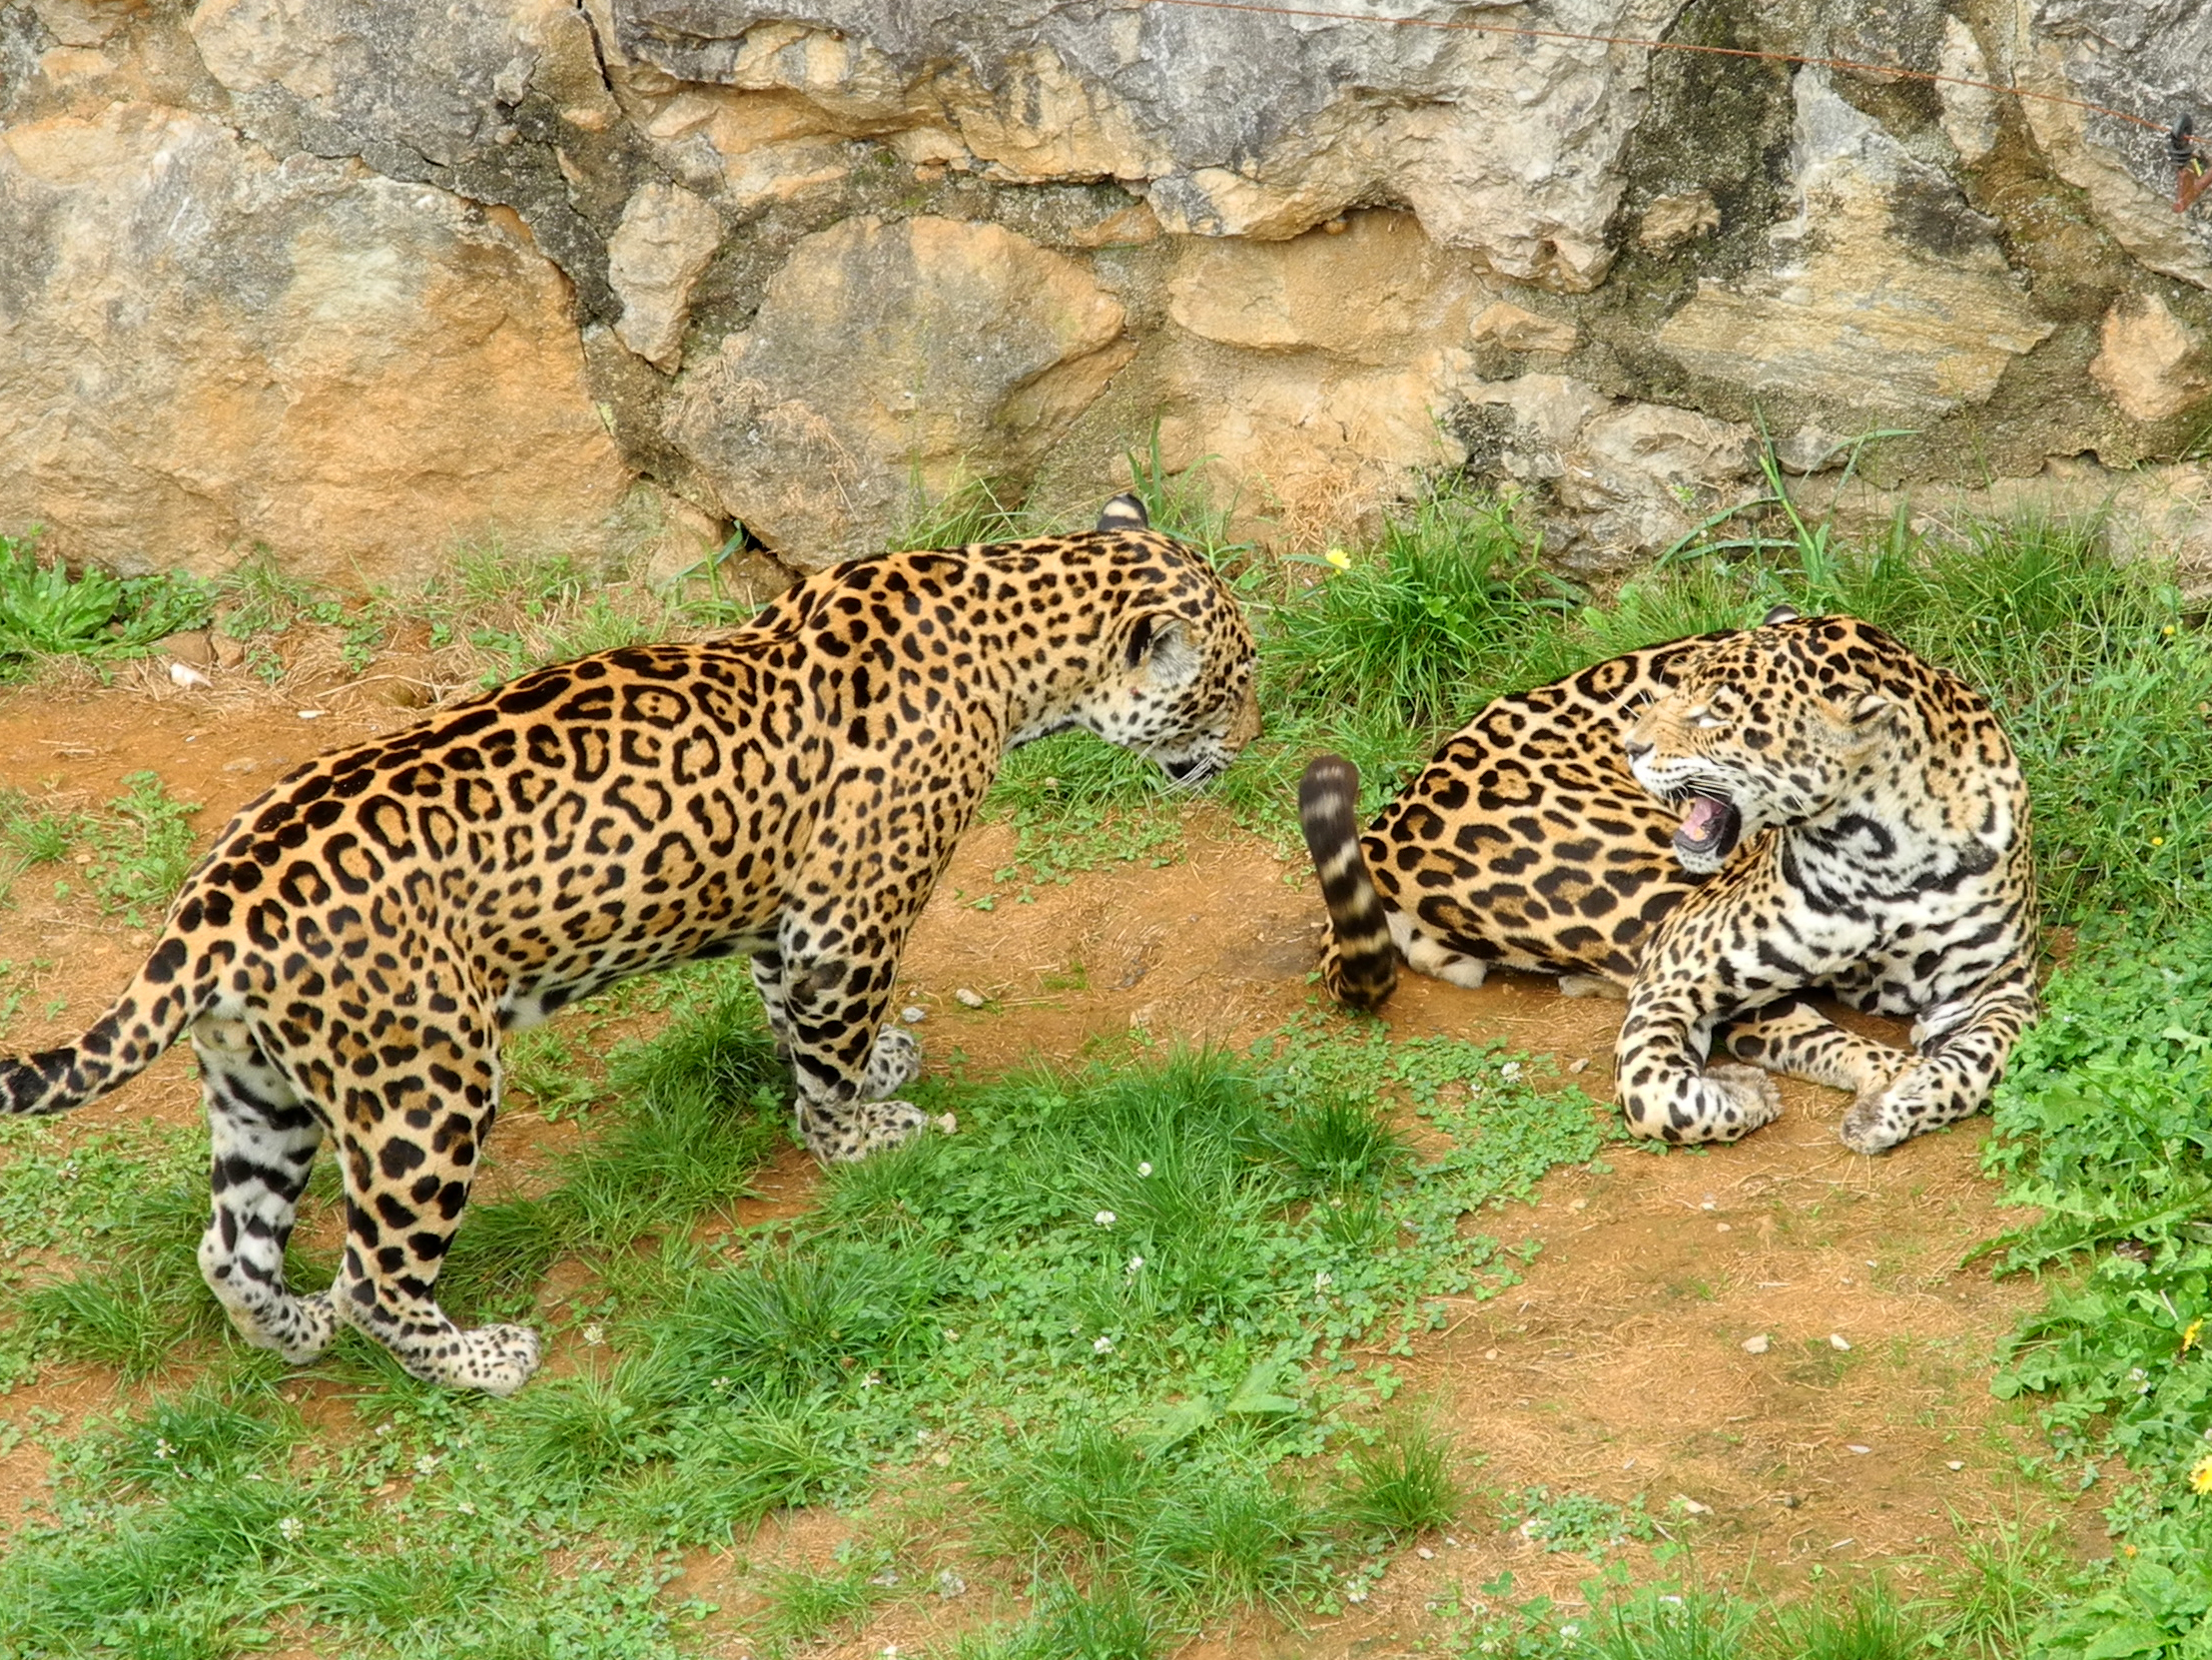
jaguar, plant, plant community, ecoregion, vertebrate, natural environment, carnivore, felidae, organism, African leopard, leopard, vegetation, mammal, big cats, whiskers, natural landscape, terrestrial plant, biome, grass, terrestrial animal, fawn, tree, adaptation, grassland, landscape, snout, wildlife, small to medium sized cats, jungle, wilderness, nature reserve, shrubland, prairie, cheetah, forest, pattern, groundcover, safari, savanna, fur, paw, zoo, rock